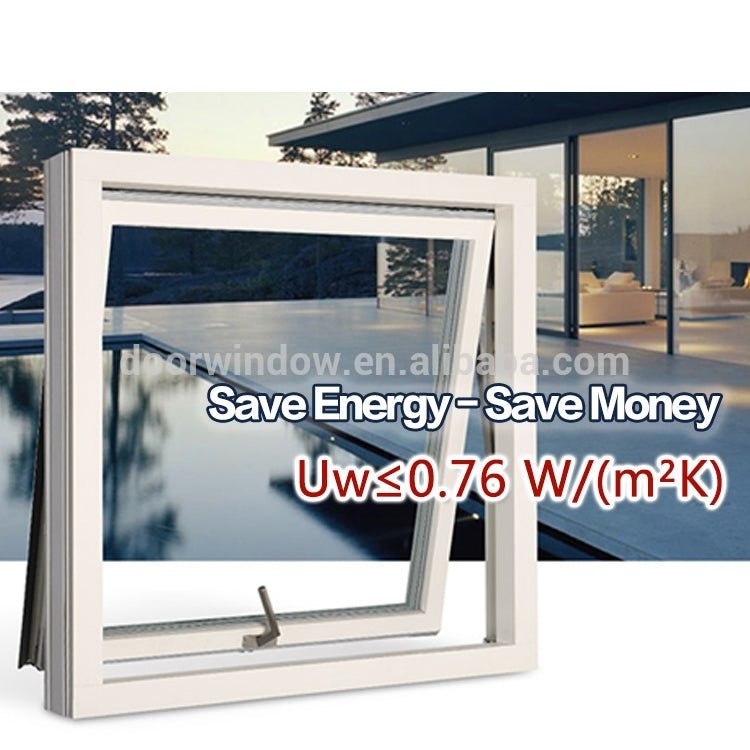
Factory direct aluminum outward open awning window windows and fixed in powder coating aluminium top hung
Product Description Doorwin is positioned to offer the finest value in quality wood aluminum windows. We seek to make durable, energy efficient and beautiful products accessible to all budgets. We strive to provide the best customer service experience with a dedicated design and engineering team for custom projects and a talented sales team that responds quickly to inquiries. We back up our products with a 10 year warranty for your peace of mind.Contact a Doorwin sales representative to experience what sets us apart from the rest. CERTIFICATE Factory direct aluminum outward open awning window windows and fixed in powder coating aluminium top hung Related Hot Sales HOT SALES Latest window designs large glass windows exported usa black comercial building aluminum window Luxury latest design aluminium big partition wall sliding lift doors internal white external black double glazing thermal break aluminum window for house Product Drawing OEM Fixed Light window Company Information DOORWIN GROUP is a major Chinese manufacturer, supplying high performance timber windows, alu-clad timber windows and timber doors for large- and small-scale residential and commercial housing projects in China. These products are highly sought for energy efficiency, longevity and low maintenance. Our products are manufactured in 3 wholly owned manufacturing plants across China, large state of the art factories, sufficient to supply the largest projects, whilst remaining competitive. Packaging & Shipping Decades of experience shipping our products worldwide has given us the expertise to ensure that our products arrive to their final destinations intact. We’ve developed a 4 point system to prevent any damage during the various stages of the manufacturing process and shipping: 1) A protective film covering the surface of aluminum profiles. 2) Specialized cardboard encapsulating the window surfaces and corners 3) Plastic stretch wrap covering the glass. 4) Windows and placed within a non-fumigated ply-wood crate We can handle freight and customs clearance through our shipping partner and can provide door-to-door service if desired. We guarantee that our clients will receive their orders timely and without damage. Warranty Our products feature a full 10 year warranty. In the event your order is damaged during shipment or fails after under normal operating conditions we will provide to you at no cost an equal replacement, assuming the defective unit was installed in accordance with our recommended installation methods. Contact Us CONTACT US Vincnet: Managing director, 10 Years Experience Specialist Request A Quote: https://support.doorwingroup.com/request-a-quote Https://doorwingroup.com Doorwin window and door professionals and are available to help you choose the best product to suit your needs.
Brand: Aluminium Doors and Windows Manufacturer in China
Category: Hardware > Building Materials > Windows > Awning Windows